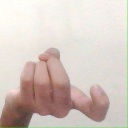
अक्षर: ज